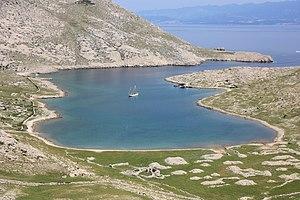
Krk est une île croate dans le nord de la mer Adriatique. Son nom se prononce en serbo-croate : [kr̩̂k]. Elle est située dans la baie de Kvarner et fait partie du comitat de Primorje-Gorski Kotar.